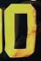
Number: 0